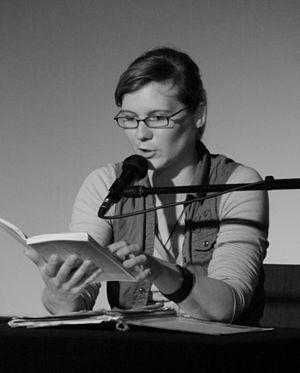
Kirsten Fuchs lors d'une lecture à Chemnitz, avril 2012.
Kirsten Fuchs, née le 27 octobre 1977 à Karl-Marx-stadt, est une écrivaine allemande.